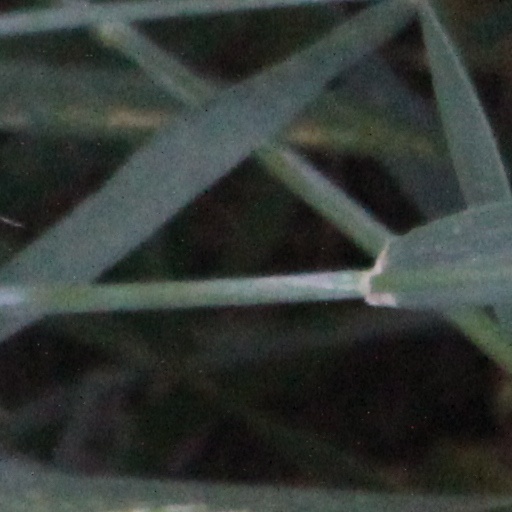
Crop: wheat